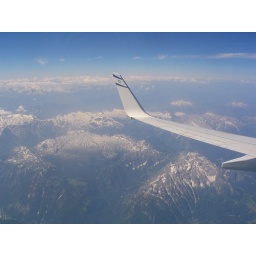
An EL-AL plane flying over the alps